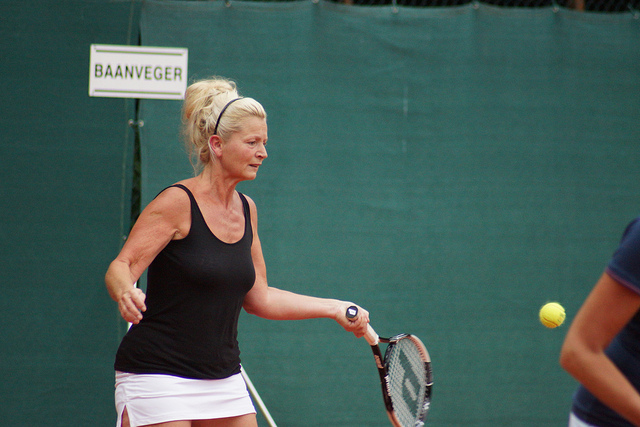
một người phụ nữ đang chuẩn bị đánh quả bóng tennis